2022 Tour de France, Stage 12 to Stage 21

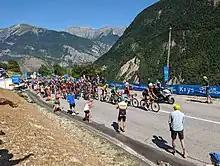
Peloton on the Col de la Croix de Fer

The thirteenth stage featured a transition stage that took the riders from Le Bourg-d'Oisans to Saint-Étienne. From the start, the riders gradually descended towards the third-category Côte de Brié. Following the descent and a long flat section, the riders tackled the second-category Col de Parménie. Another descent and a short flat section led to the intermediate sprint in La Côte-Saint-André with left. Following a gradual descent, the riders climbed up the final categorised climb of the day, the third-category Côte de Saint-Romain-en-Gal, which was crested with to go. Near the finish, there was an uncategorised climb that peaked with remaining. After cresting the top, the riders rode on a plateau section that led to the finish in Saint-Étienne.